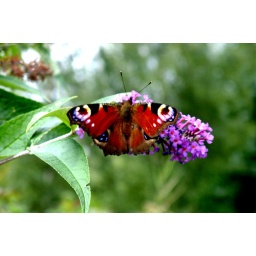
The original of a butterfly on a plant in the garden